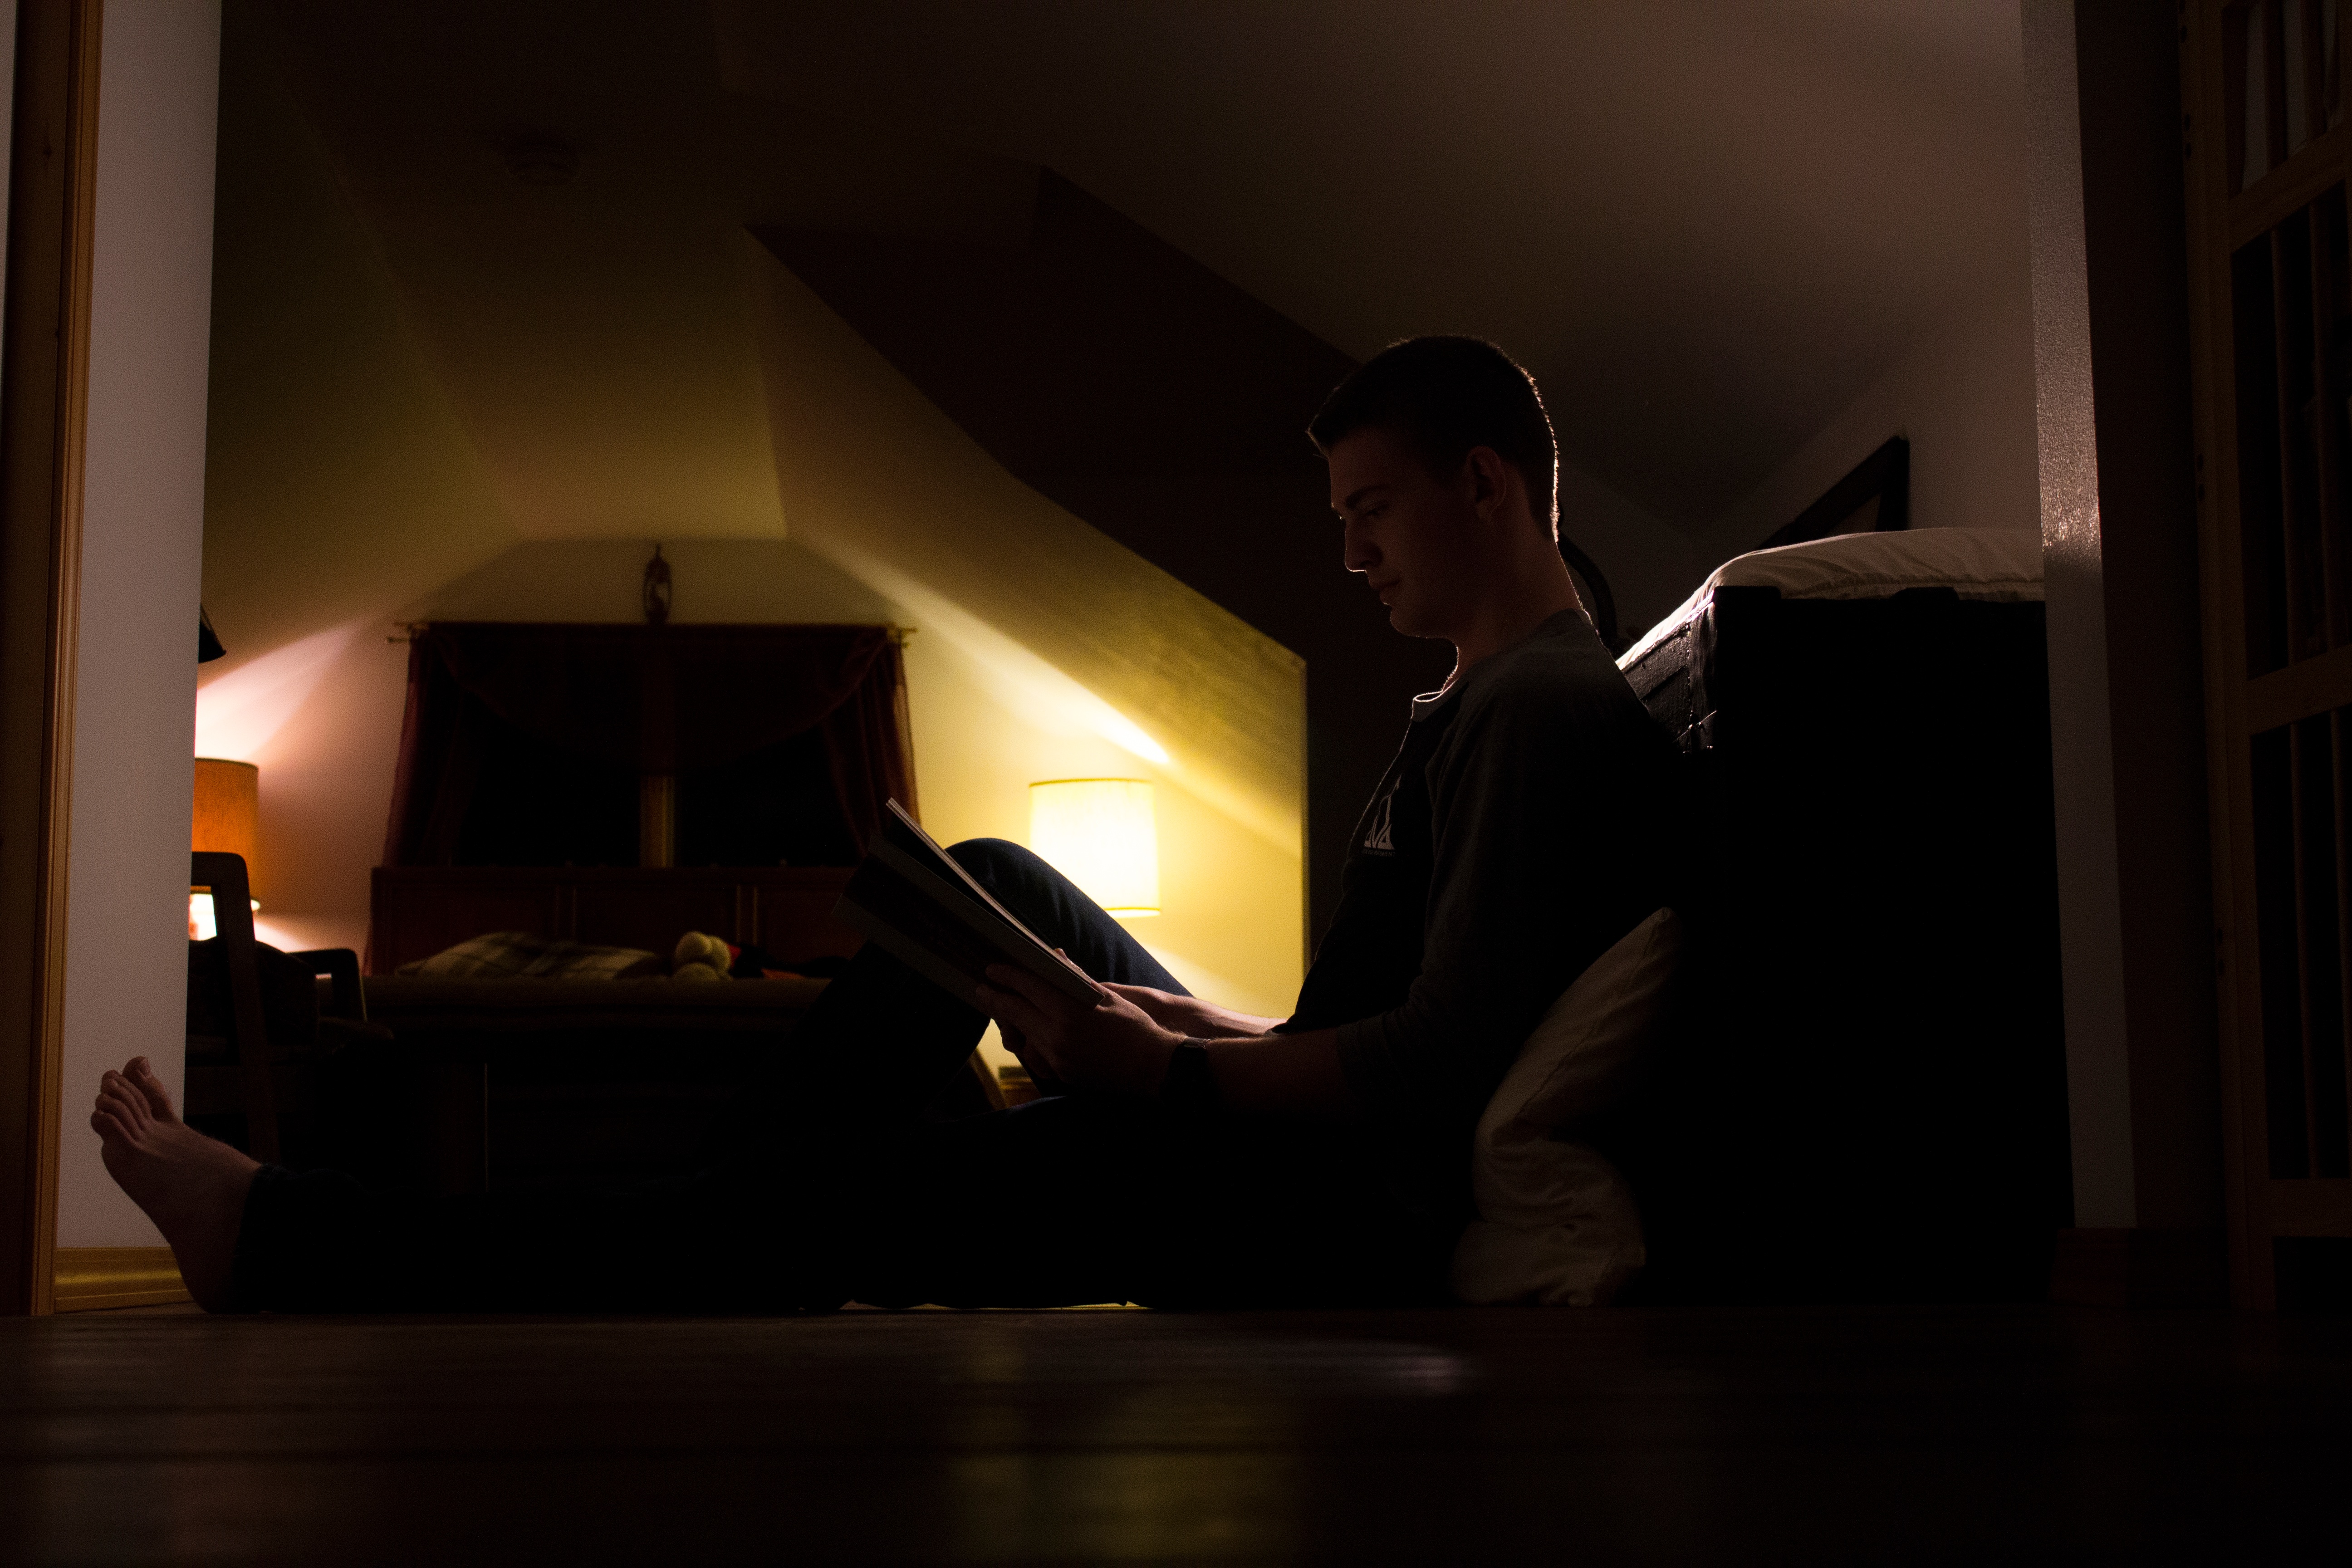
light, night, darkness, lighting